Minnie (singer)

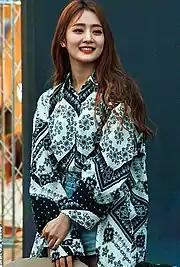
Minnie at a fan sign during "Latata" promotions in 2018.

In their second album, "I Made", Minnie participated in composing, songwriting, and arranging "Blow Your Mind" which was first released through "To Neverland". A self-directed music video was released. Minnie confessed that she makes songs on piano and is taking MIDI classes to improve composing. She was credited in composing "For You" for (G)I-dle's Japanese debut album, "Latata". In October 2019, (G)I-dle took part in Queendom by Mnet. In the first preliminary stage, the viewers were overwhelmed with Minnie's Thai intro enchantment for "Latata", and was well received from viewers in South Korea and Thailand. In the third pre-contest unit stage, Minnie represents (G)I-dle's vocal member. She shared the stage with AOA's Hyejeong performing "Instagram" by Dean. The stage was voted the most anticipated unit stage by the contestants. Moreover, the song re-entered music charts and grew popularity amongst the general public due to their performance. On October 15, it was announced that Minnie teamed up with Wengie, a Chinese Australian YouTuber for a collaboration song "Empire" on October 18. "Empire" debuted at number 22 on the "Billboard" World Digital Songs.